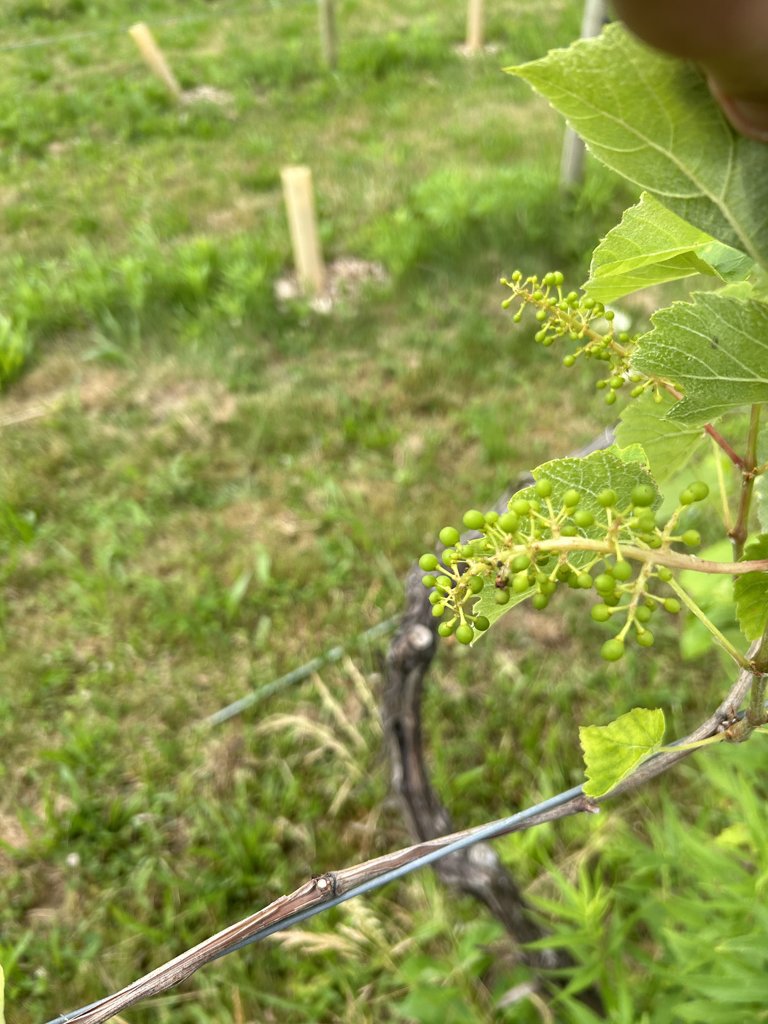
Berries visible: 117
Grape clusters: 2